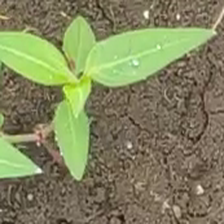
Weed species: Moti_dudhi(Euphorbia_geneculata_L)